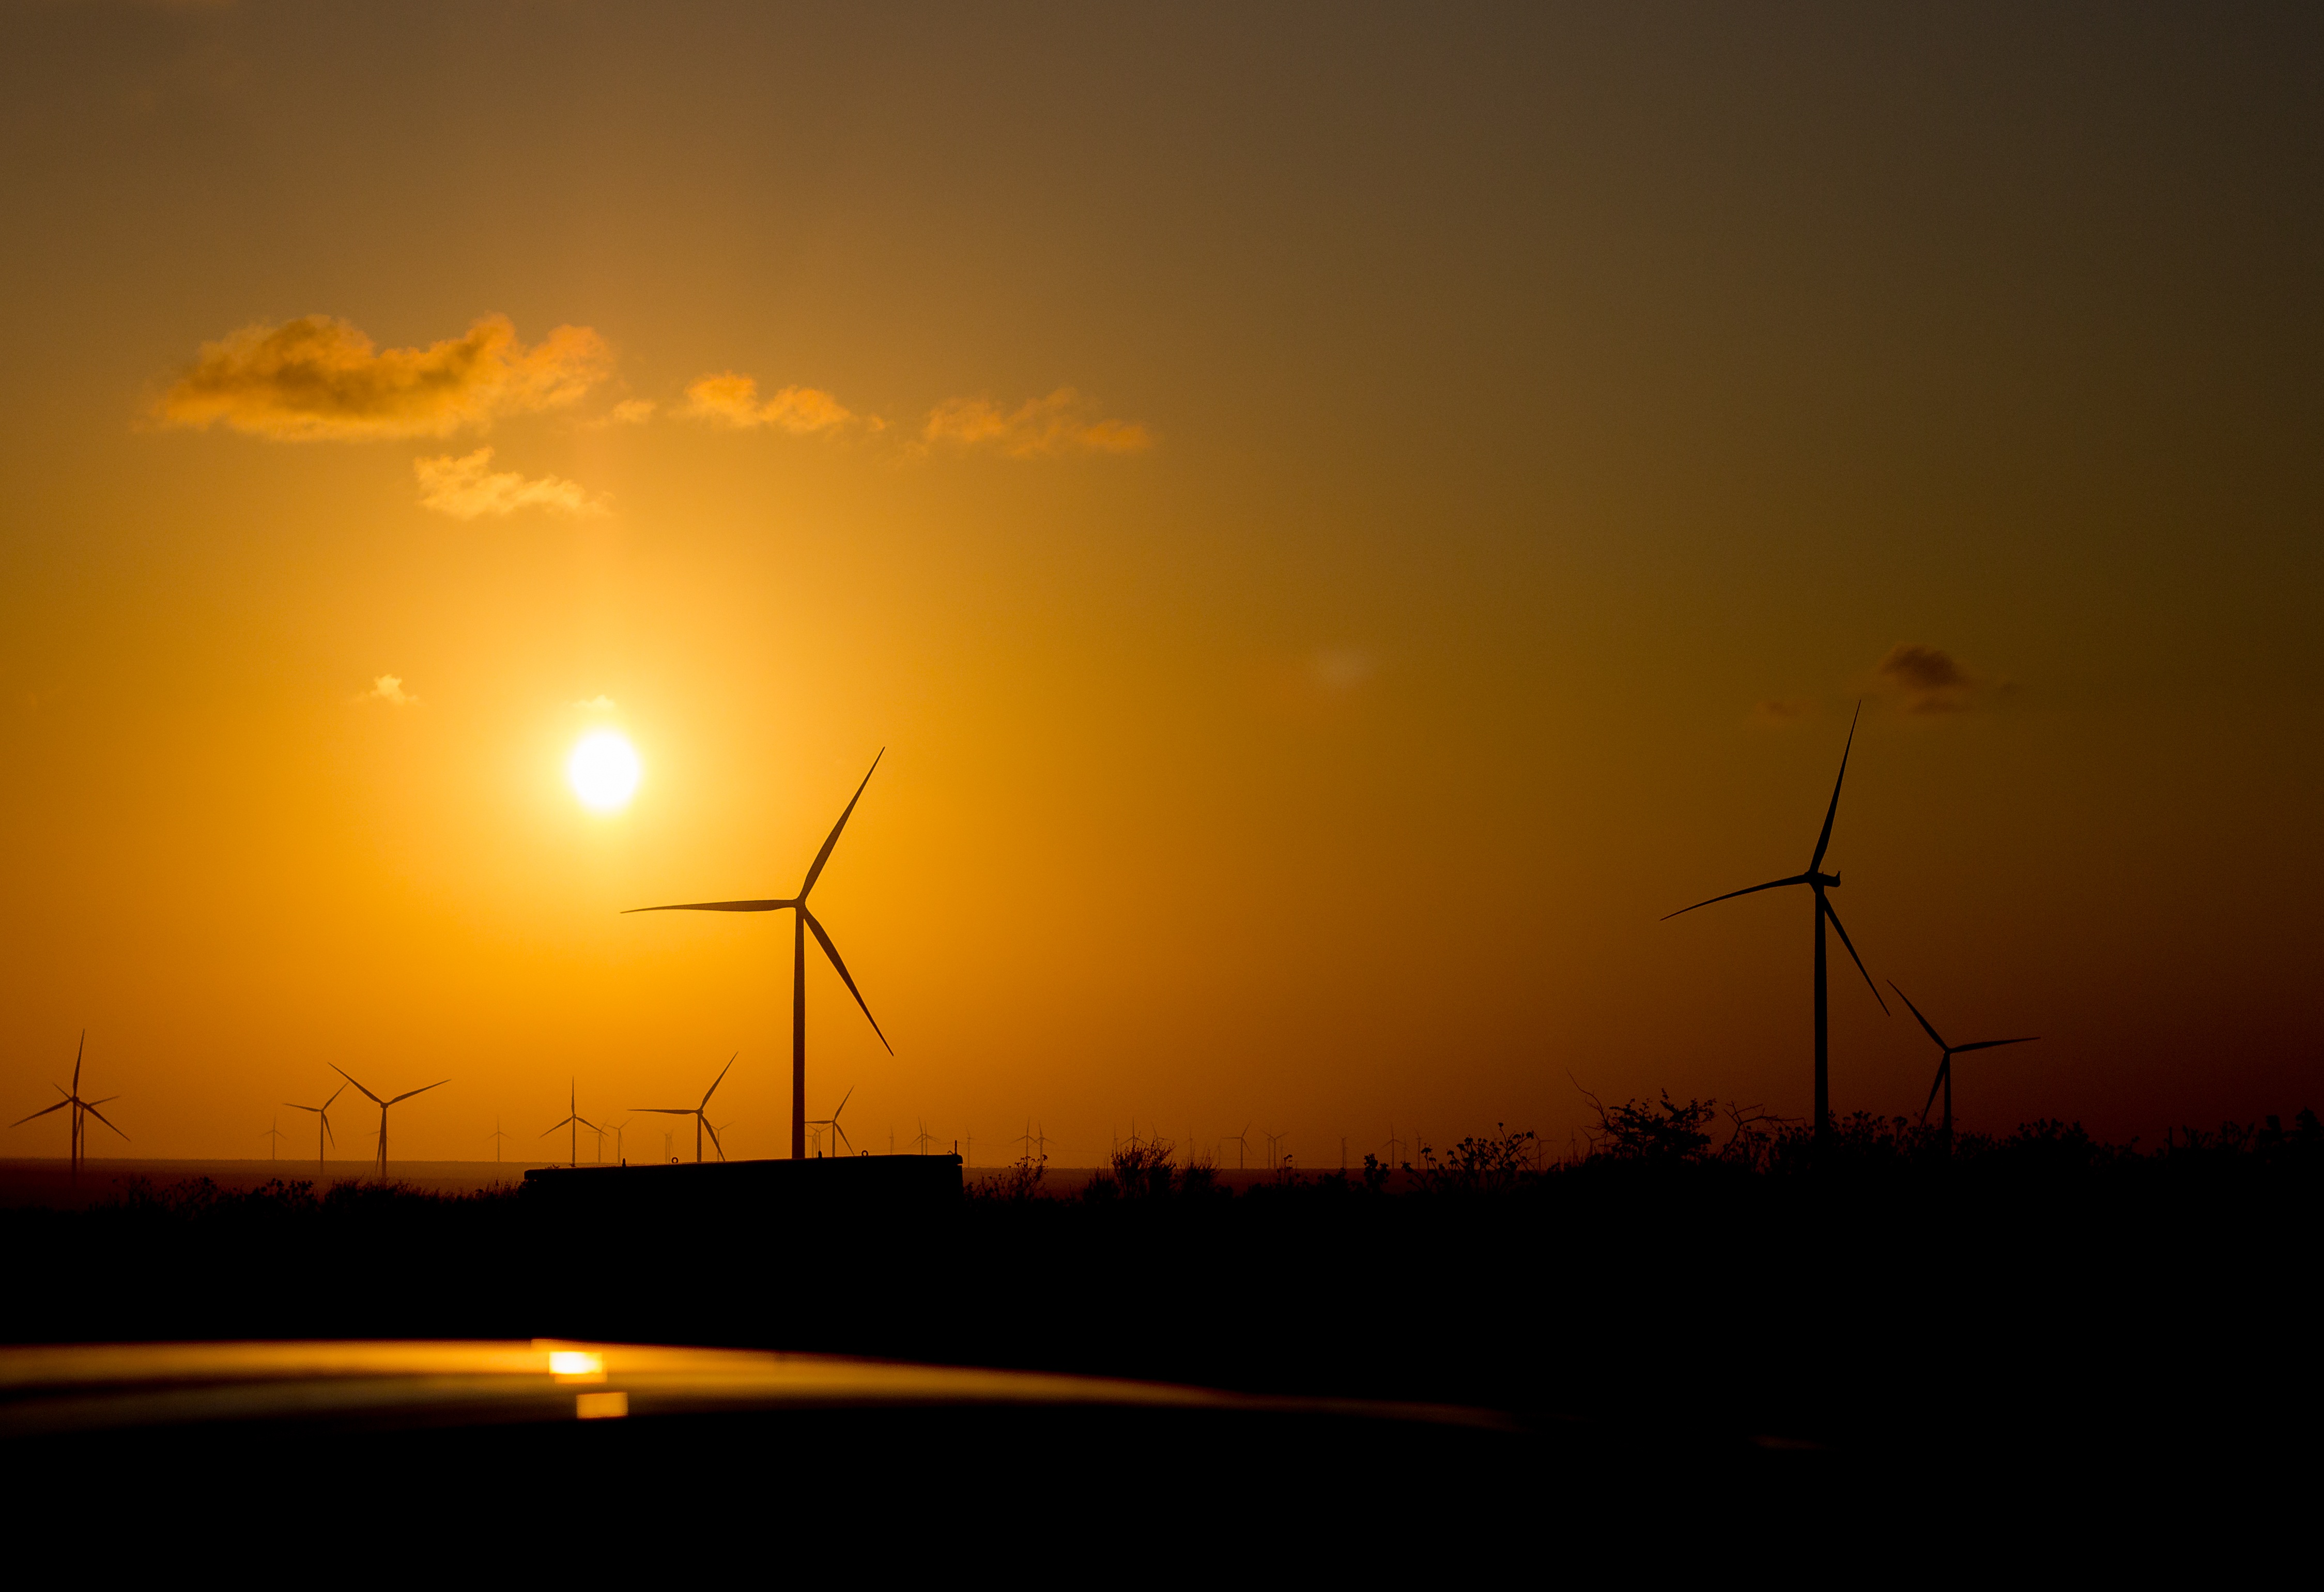
landscape, nature, horizon, cloud, sky, sun, technology, sunrise, sunset, sunlight, morning, wind, dawn, atmosphere, dusk, evening, green, electrical, environmental, electricity, turbine, generator, energy, ecology, outdoors, conservation, sundown, renewable energy, sustainable, afterglow, renewable, ecological, ecologically, energy efficiency